Earshot Jazz

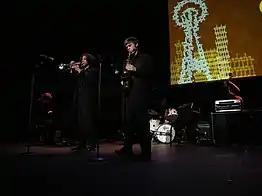

Earshot Jazz gathers people from all backgrounds of music levels from those who are not musicians to those who are trying to be the next Louis Armstrong and cultivate this growth of knowledge within jazz and its history. Within this organization they're trying to showcase the rich history of jazz and to build musicians that have a love for music and jazz. The Earshot Jazz Education Programs that they offer are workshops and panels with well-educated artists, they work with schools, and gather talented jazz artist that can push the boundaries of jazz. Throughout its history they have touched the lives of more than 45,000 students in Washington state.